Cowboy cookies
Also known as:
Category: snack, dessert (cookies)
Cuisine: American
Associated cuisines: American
Area: Texas, Wyoming
Countries: United States
Region: Northern America

The dish is a type of drop cookie made with oatmeal, chocolate chips, pecans, and coconut.

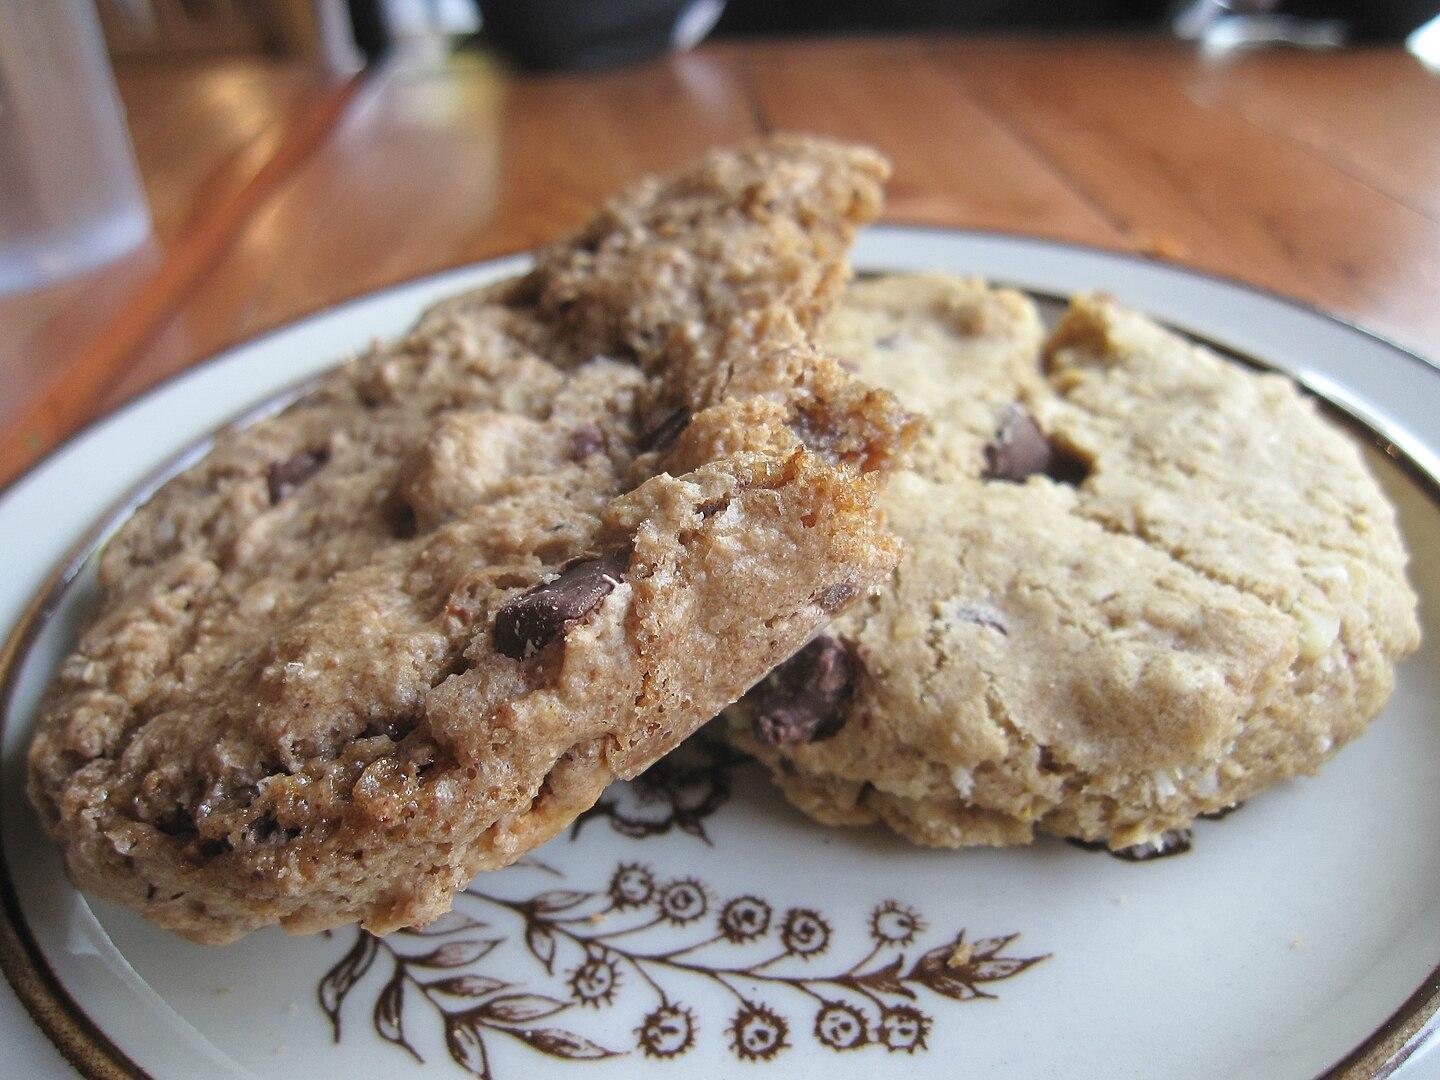
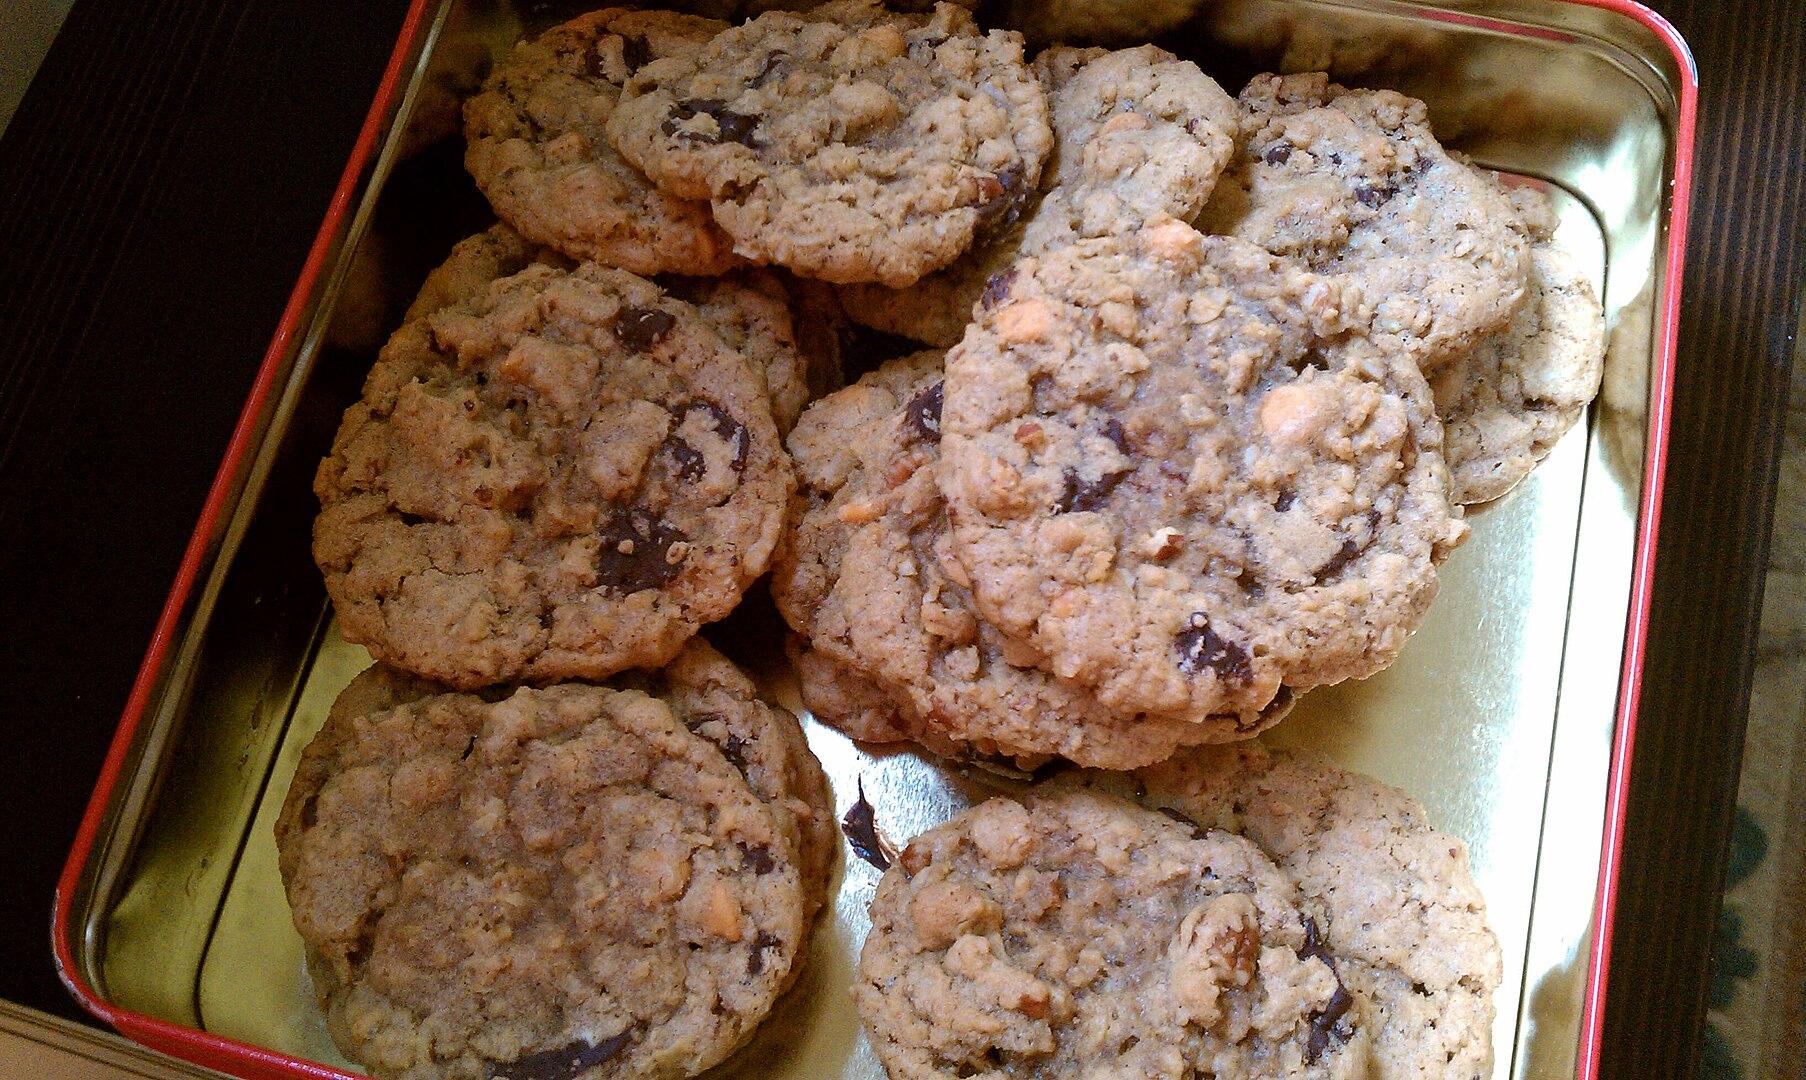